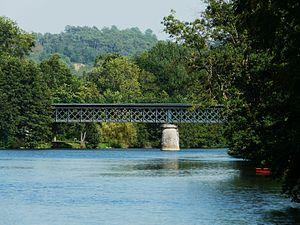
Vu depuis la Caillade, le pont de la route départementale 3E5 sur l'Isle, entre Saint-Louis-en-l'Isle (à gauche) et Sourzac (à droite), Dordogne, France. Vue prise en direction de l'amont.